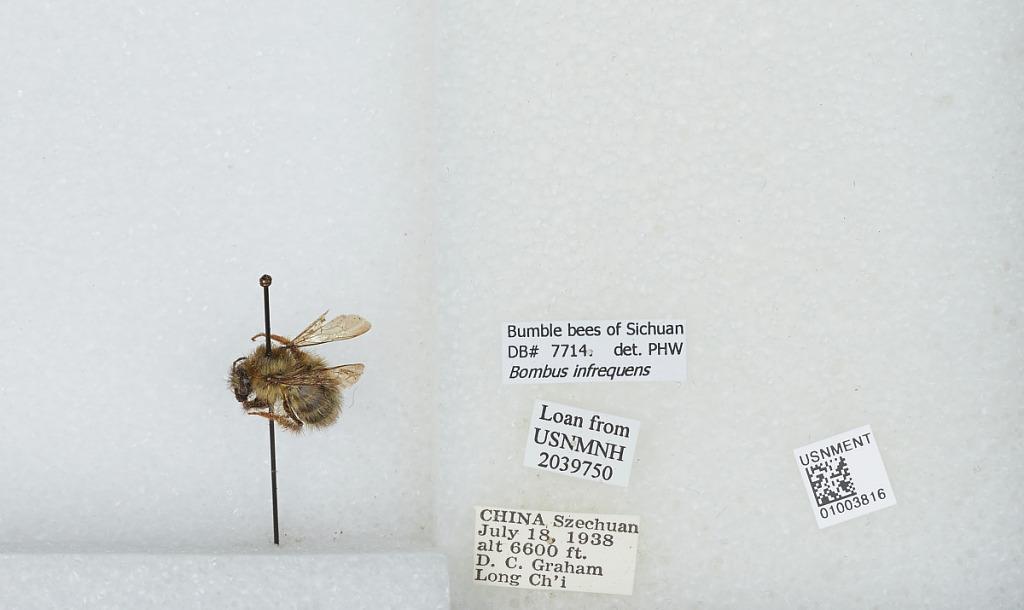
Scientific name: Bombus (Pyrobombus) infrequens Tkalcu
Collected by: D. Graham & L. Ch'i
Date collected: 1938-7-18
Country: China
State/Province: Sichuan
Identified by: W., P. H.